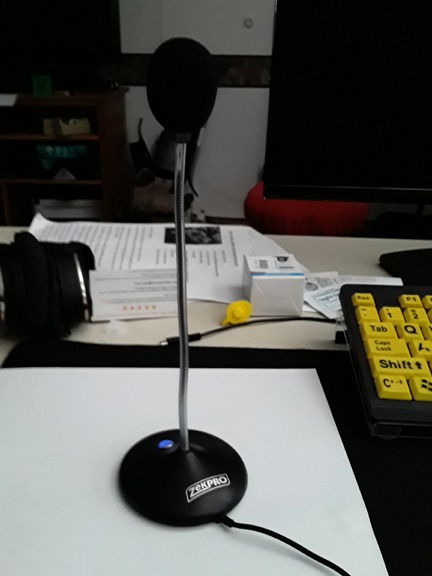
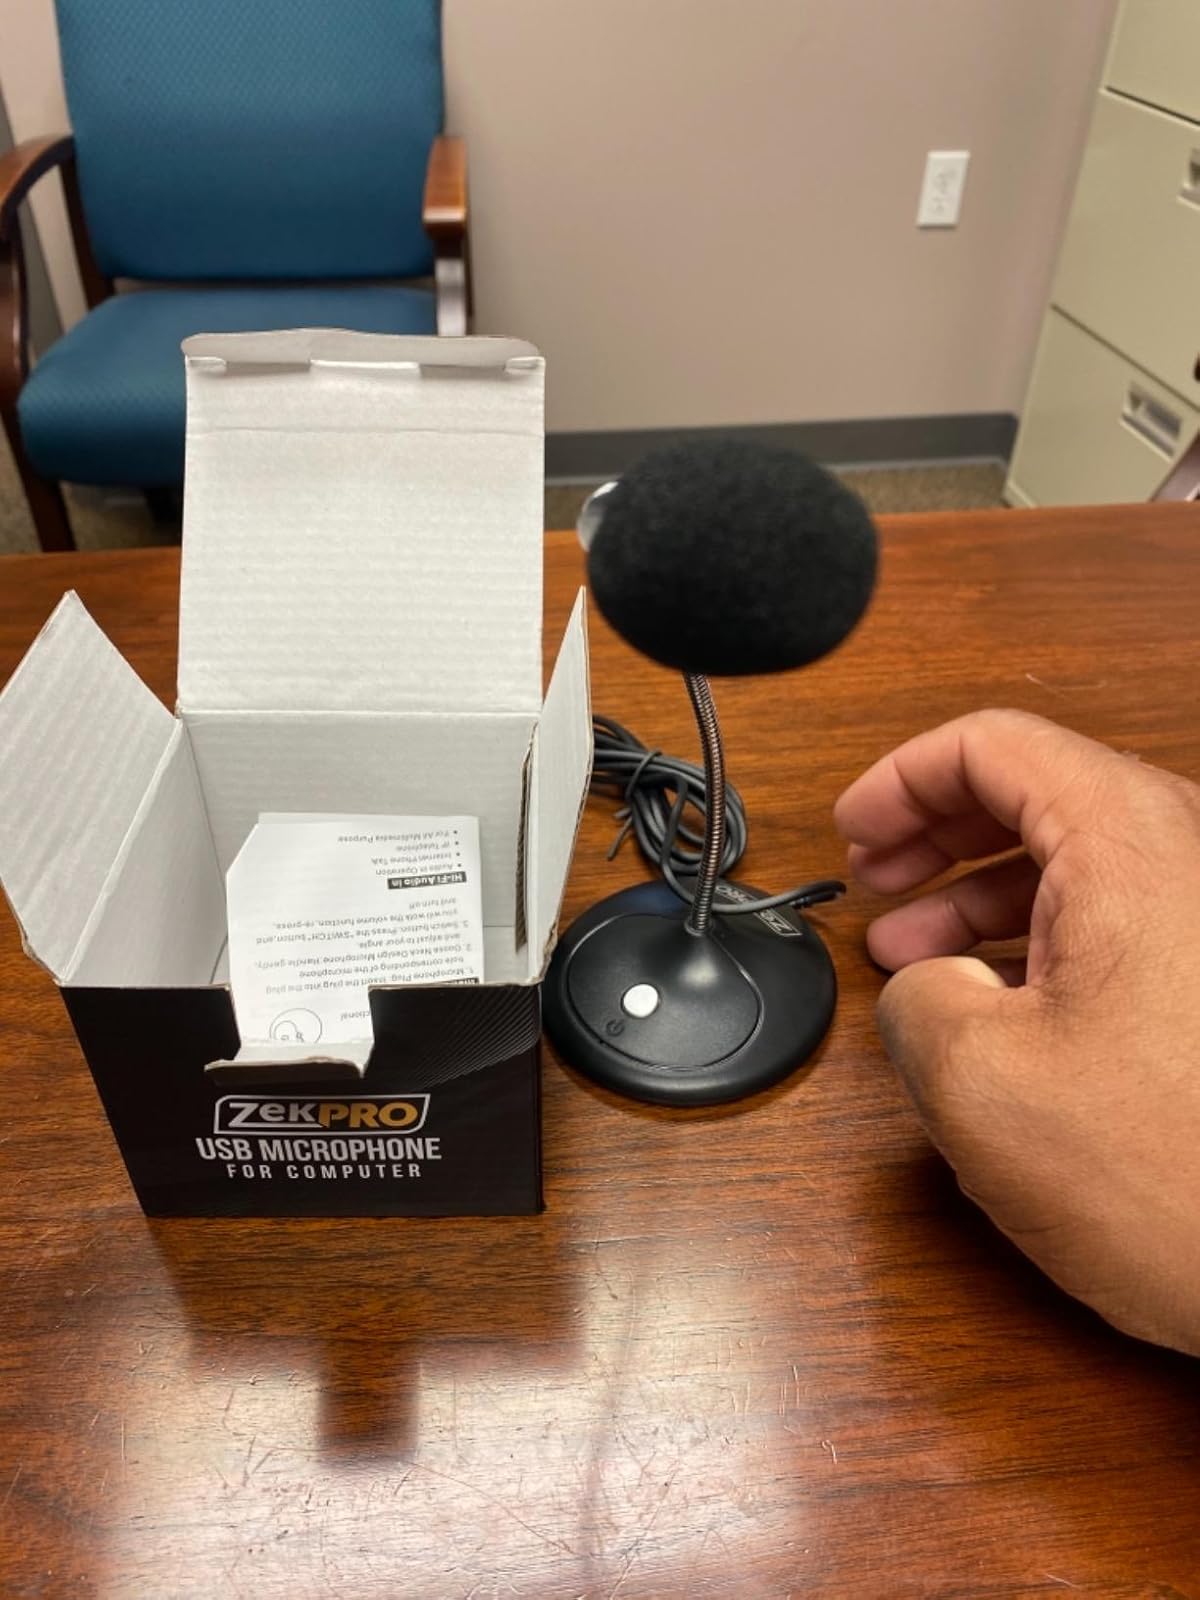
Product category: microphone
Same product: yes